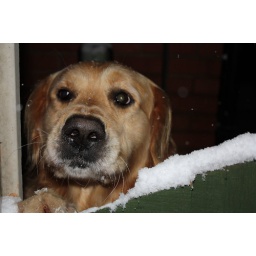
Bailey next doors dog wondering who is in the garden taking pictures in the snow at night